Abnoba

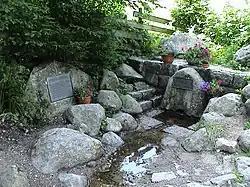
The source of the Breg

Abnoba, sometimes spelt Arnoba or Arbona, has been used to refer to a mountain range comprising the Odenwald, Spessart, and Baar mountains. This composite range extends from the Rhine to the Neckar, and is referred to by one of the various names listed depending on the region it is passing through.